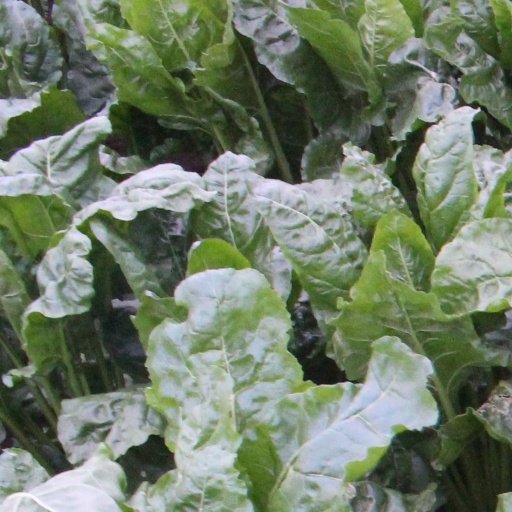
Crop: sugar beet